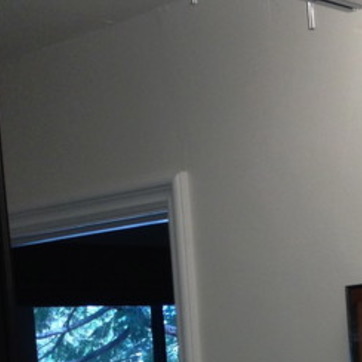
Material: mirror